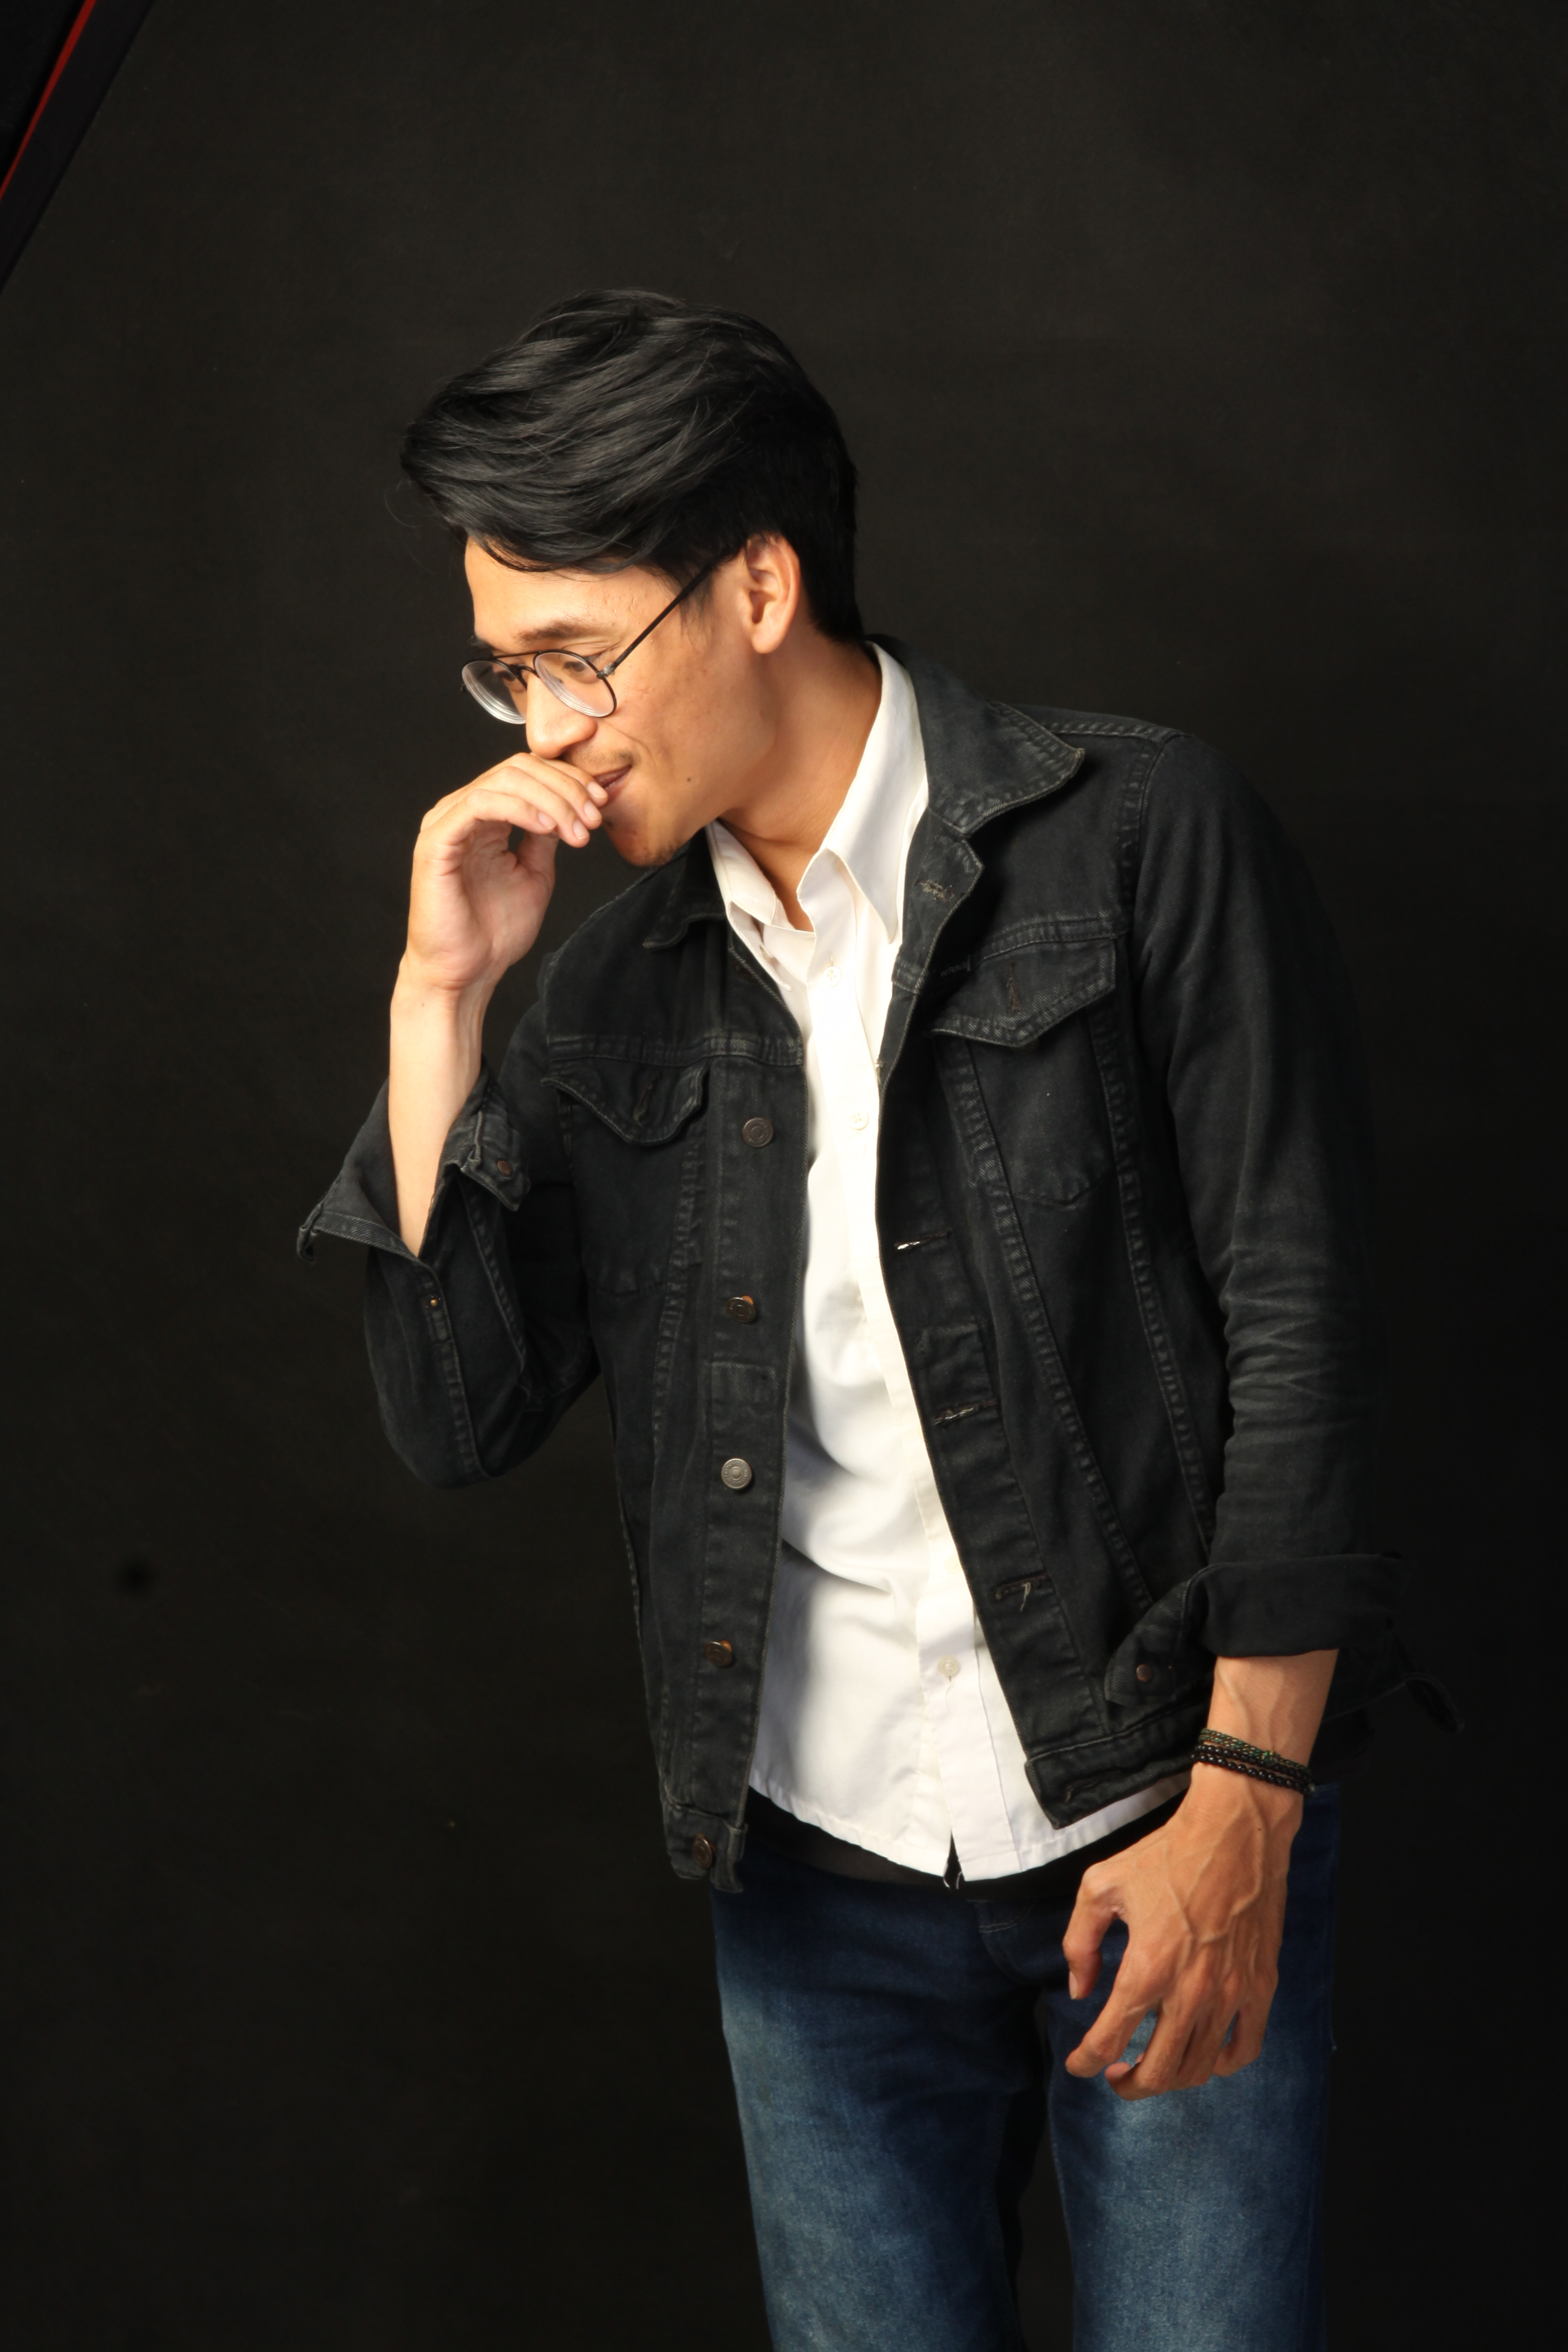
model, man, black, cool, clothing, jacket, beauty, leather, male, forehead, outerwear, fashion, leather jacket, gentleman, standing, photography, black hair, photo shoot, muscle, textile, jeans, top, denim, sleeve, dress shirt, hand, formal wear, eyewear, blazer, neck, flash photography, collar, suit, pocket, darkness, gesture, glasses, style